Vehicle registration plates of Palestine

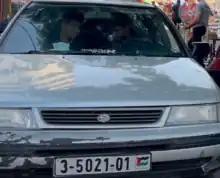
Vehicle with 2021 Gaza Strip registration plate design

Public vehicles such as taxis and municipal vehicles have blue digits and borders. Public vehicle plate numbers end in "2X", while municipal vehicle plate numbers end in "4X".